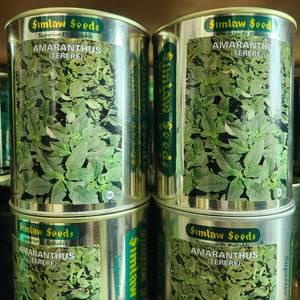
Mandhari ya kuvutia yenye miti mingi ya kijani kibichi na milima iliyofunikwa kwa majani mazito ya rangi ya kijani, huku anga likiwa na mawingu kiasi na barabara ndefu nyeusi iliyonyooka ikielekea mbele. Taswira hii inaakisi uzuri wa asili na utulivu wa mazingira.